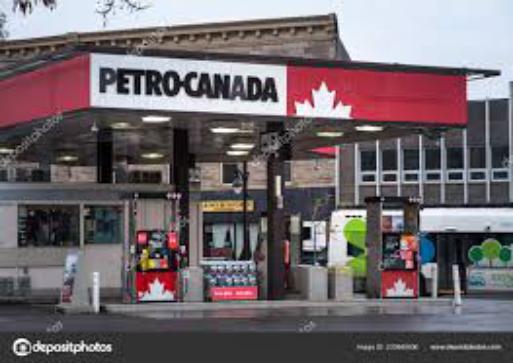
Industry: Transportation